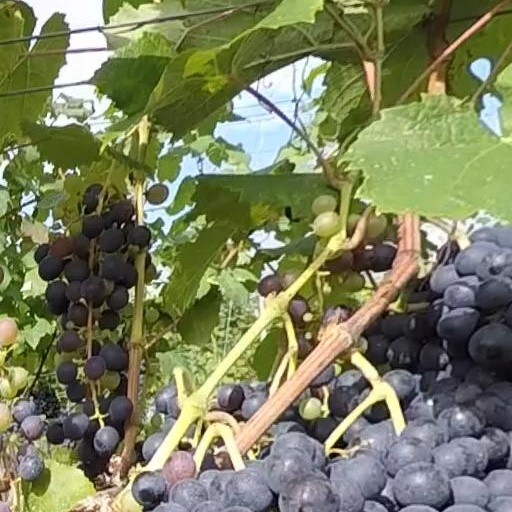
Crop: grape